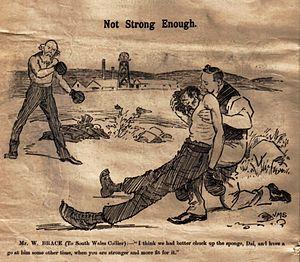
Joseph Morewood Staniforth, né en 1863 à Cardiff et mort le 21 décembre 1921, est un dessinateur gallois connu pour ses dessins éditoriaux publiés dans le Western Mail, l'Evening Express et l'hebdomadaire News of the World. Staniforth est décrit comme « […] le plus important des dessinateurs éditorialistes à propos des affaires galloises à avoir travaillé dans le pays ».